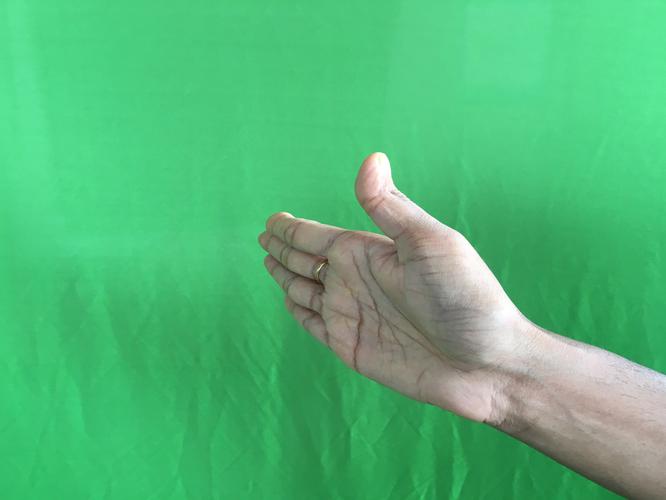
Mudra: Ardhachandran
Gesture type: single_hand